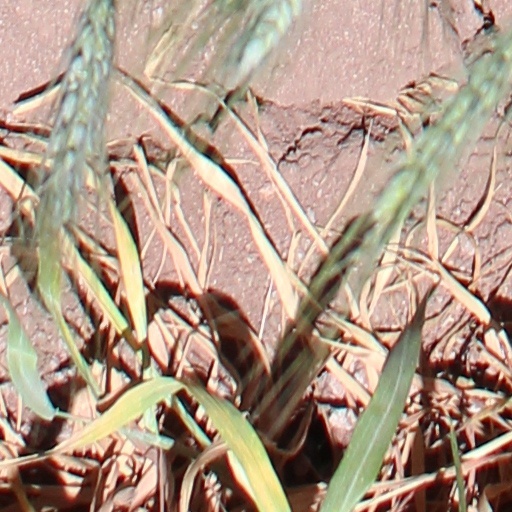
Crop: wheat